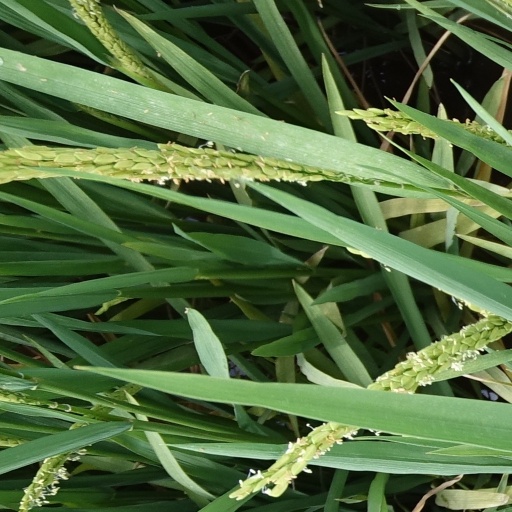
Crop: rice